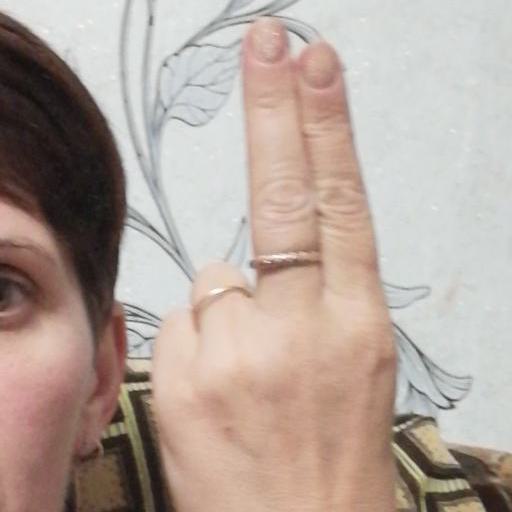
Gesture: two_up_inverted